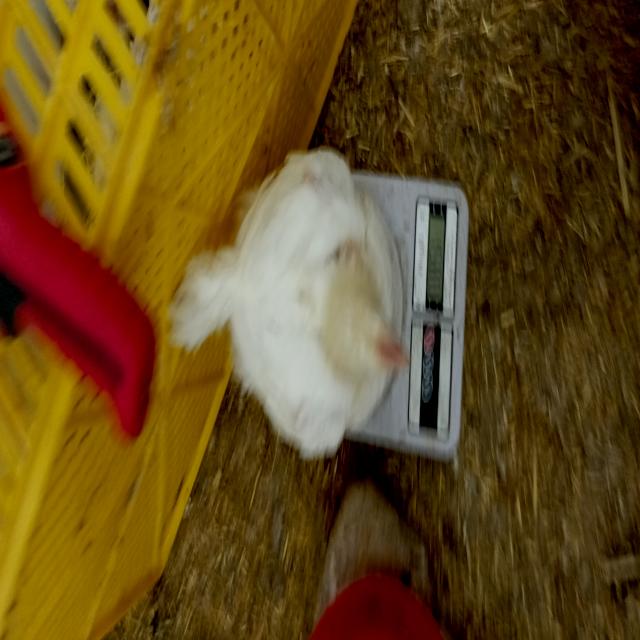
Weight: 1249 g